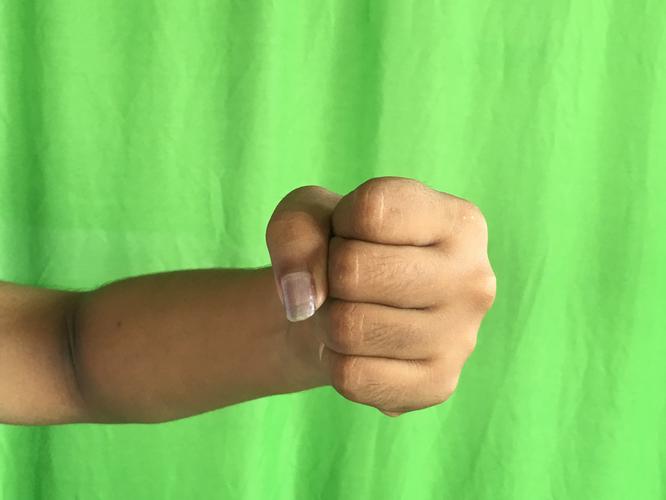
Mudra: Mushti
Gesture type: single_hand